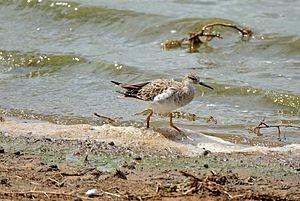
Le Combattant varié, souvent appelé au XXᵉ siècle Chevalier combattant mais en fait plus proche des bécasseaux, est une espèce d'oiseaux limicoles de la famille des Scolopacidae et présentant un net dimorphisme sexuel, surtout en période de reproduction. Les modalités de cette dernière sont complexes puisque coexistent des couples temporaires, des mâles polygynes et des femelles polyandres.